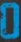
Number: 0